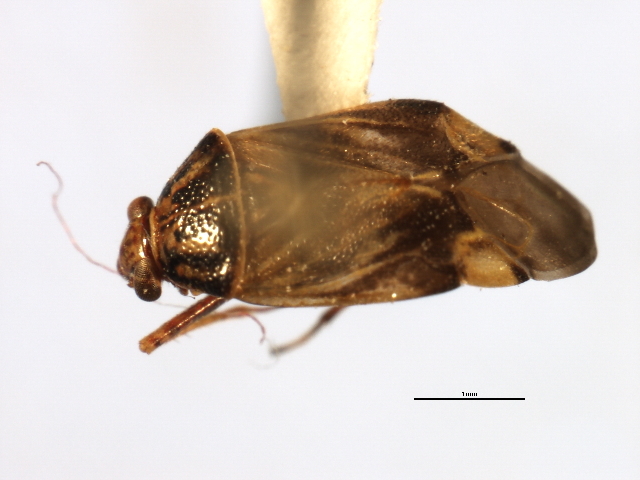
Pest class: lygus_bug